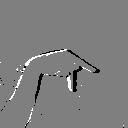
ASL letter: p